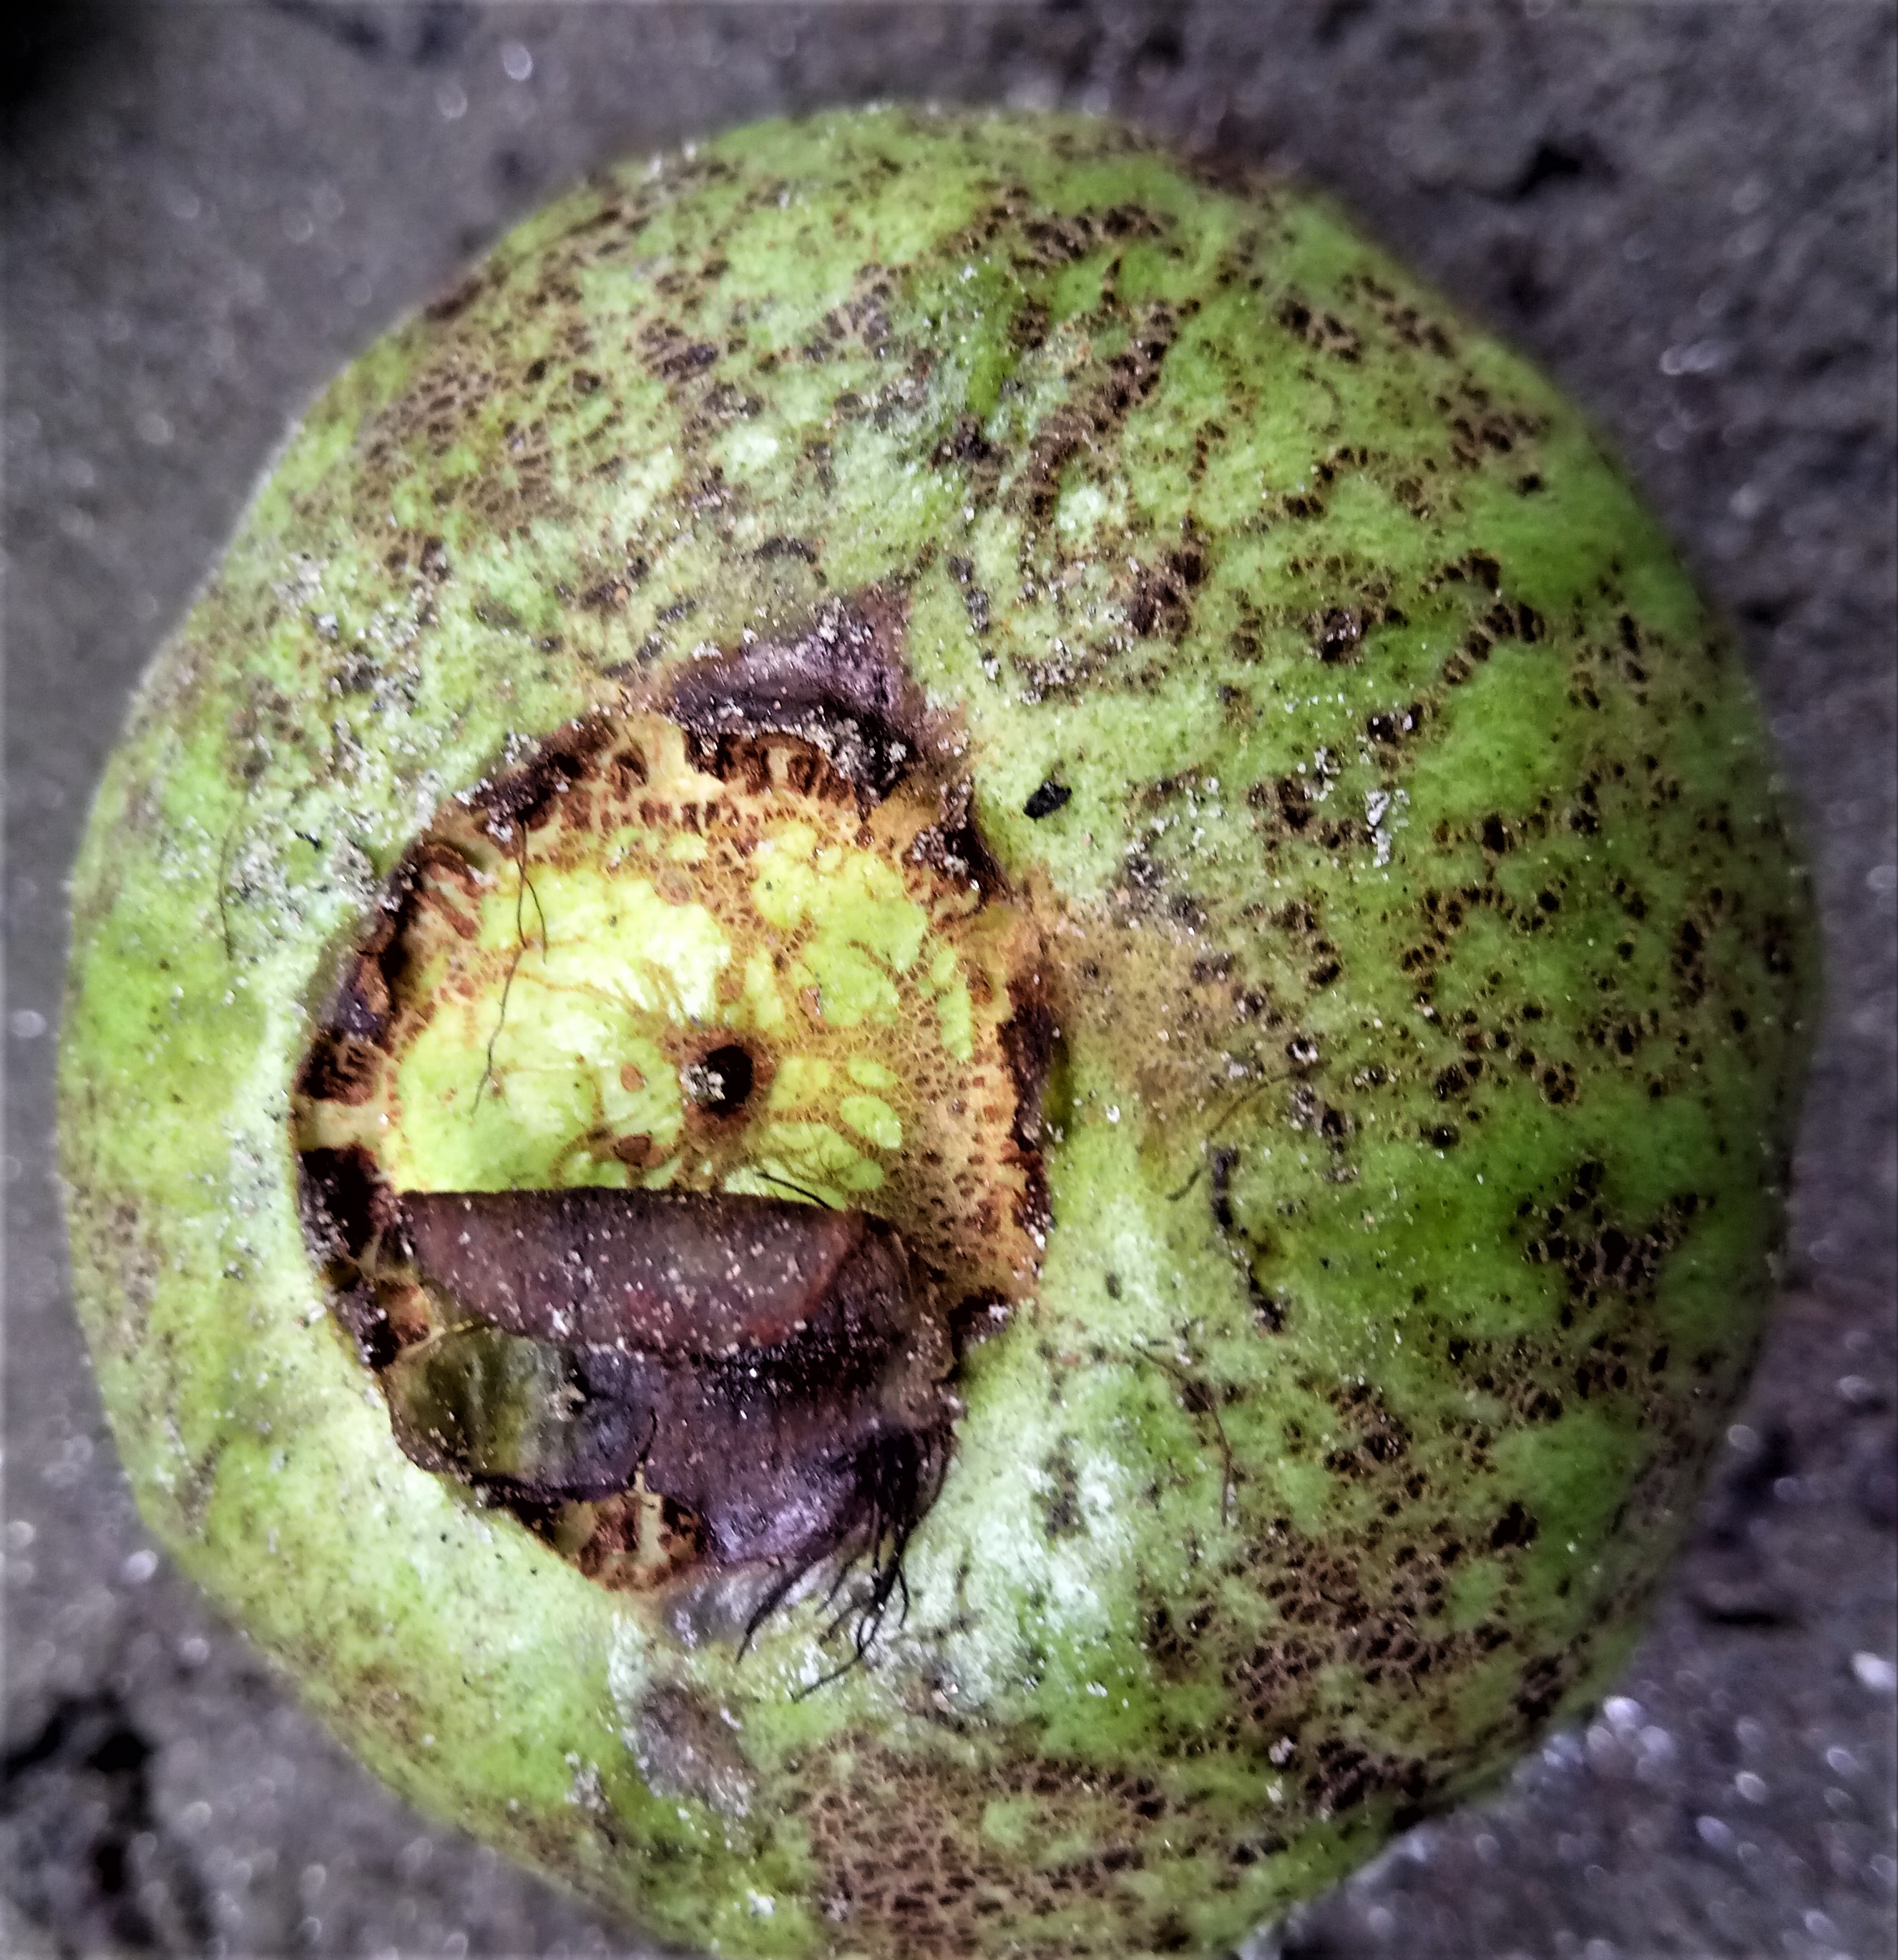
Label: Scab